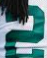
Number: 2